Alkon

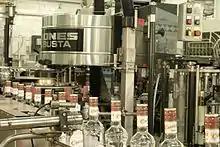
Bottling line.

The majority of operating production lines were projected especially for Alkon. The new high-tech equipment allows to improve constantly the material processing, bottling of product and quality control as well as to protect manufactured goods from counterfeiting.